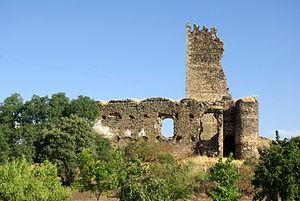
Tejeda y Segoyuela est une commune de la province de Salamanque dans la communauté autonome de Castille-et-León en Espagne.